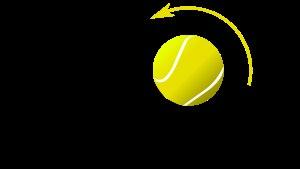
Le tennis est un sport de raquette qui oppose soit deux joueurs soit quatre joueurs qui forment deux équipes de deux. Les joueurs utilisent une raquette cordée verticalement et horizontalement à une tension variant avec la puissance ou l'effet que l'on veut obtenir.